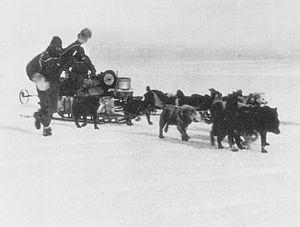
Le « groupe de l'est lointain » est une composante de l'expédition antarctique australasienne qui a exploré les régions côtières de l'Antarctique encore inexplorées à l'ouest du cap Adare. Dirigé par l'Australien Douglas Mawson, le groupe explore une zone lointaine à l'est de sa base principale en Terre Adélie, jusqu'à environ 800 kilomètres en direction de la Terre Victoria. Mawson est accompagné du lieutenant des Royal Fusiliers Belgrave Edward Sutton Ninnis et de l'expert suisse en ski Xavier Mertz. Les hommes utilisent des chiens de traîneau pour augmenter leur vitesse de déplacement sur la glace.